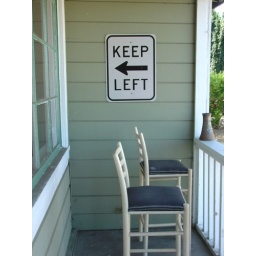
The Keep Left sign has found a good place in its new home